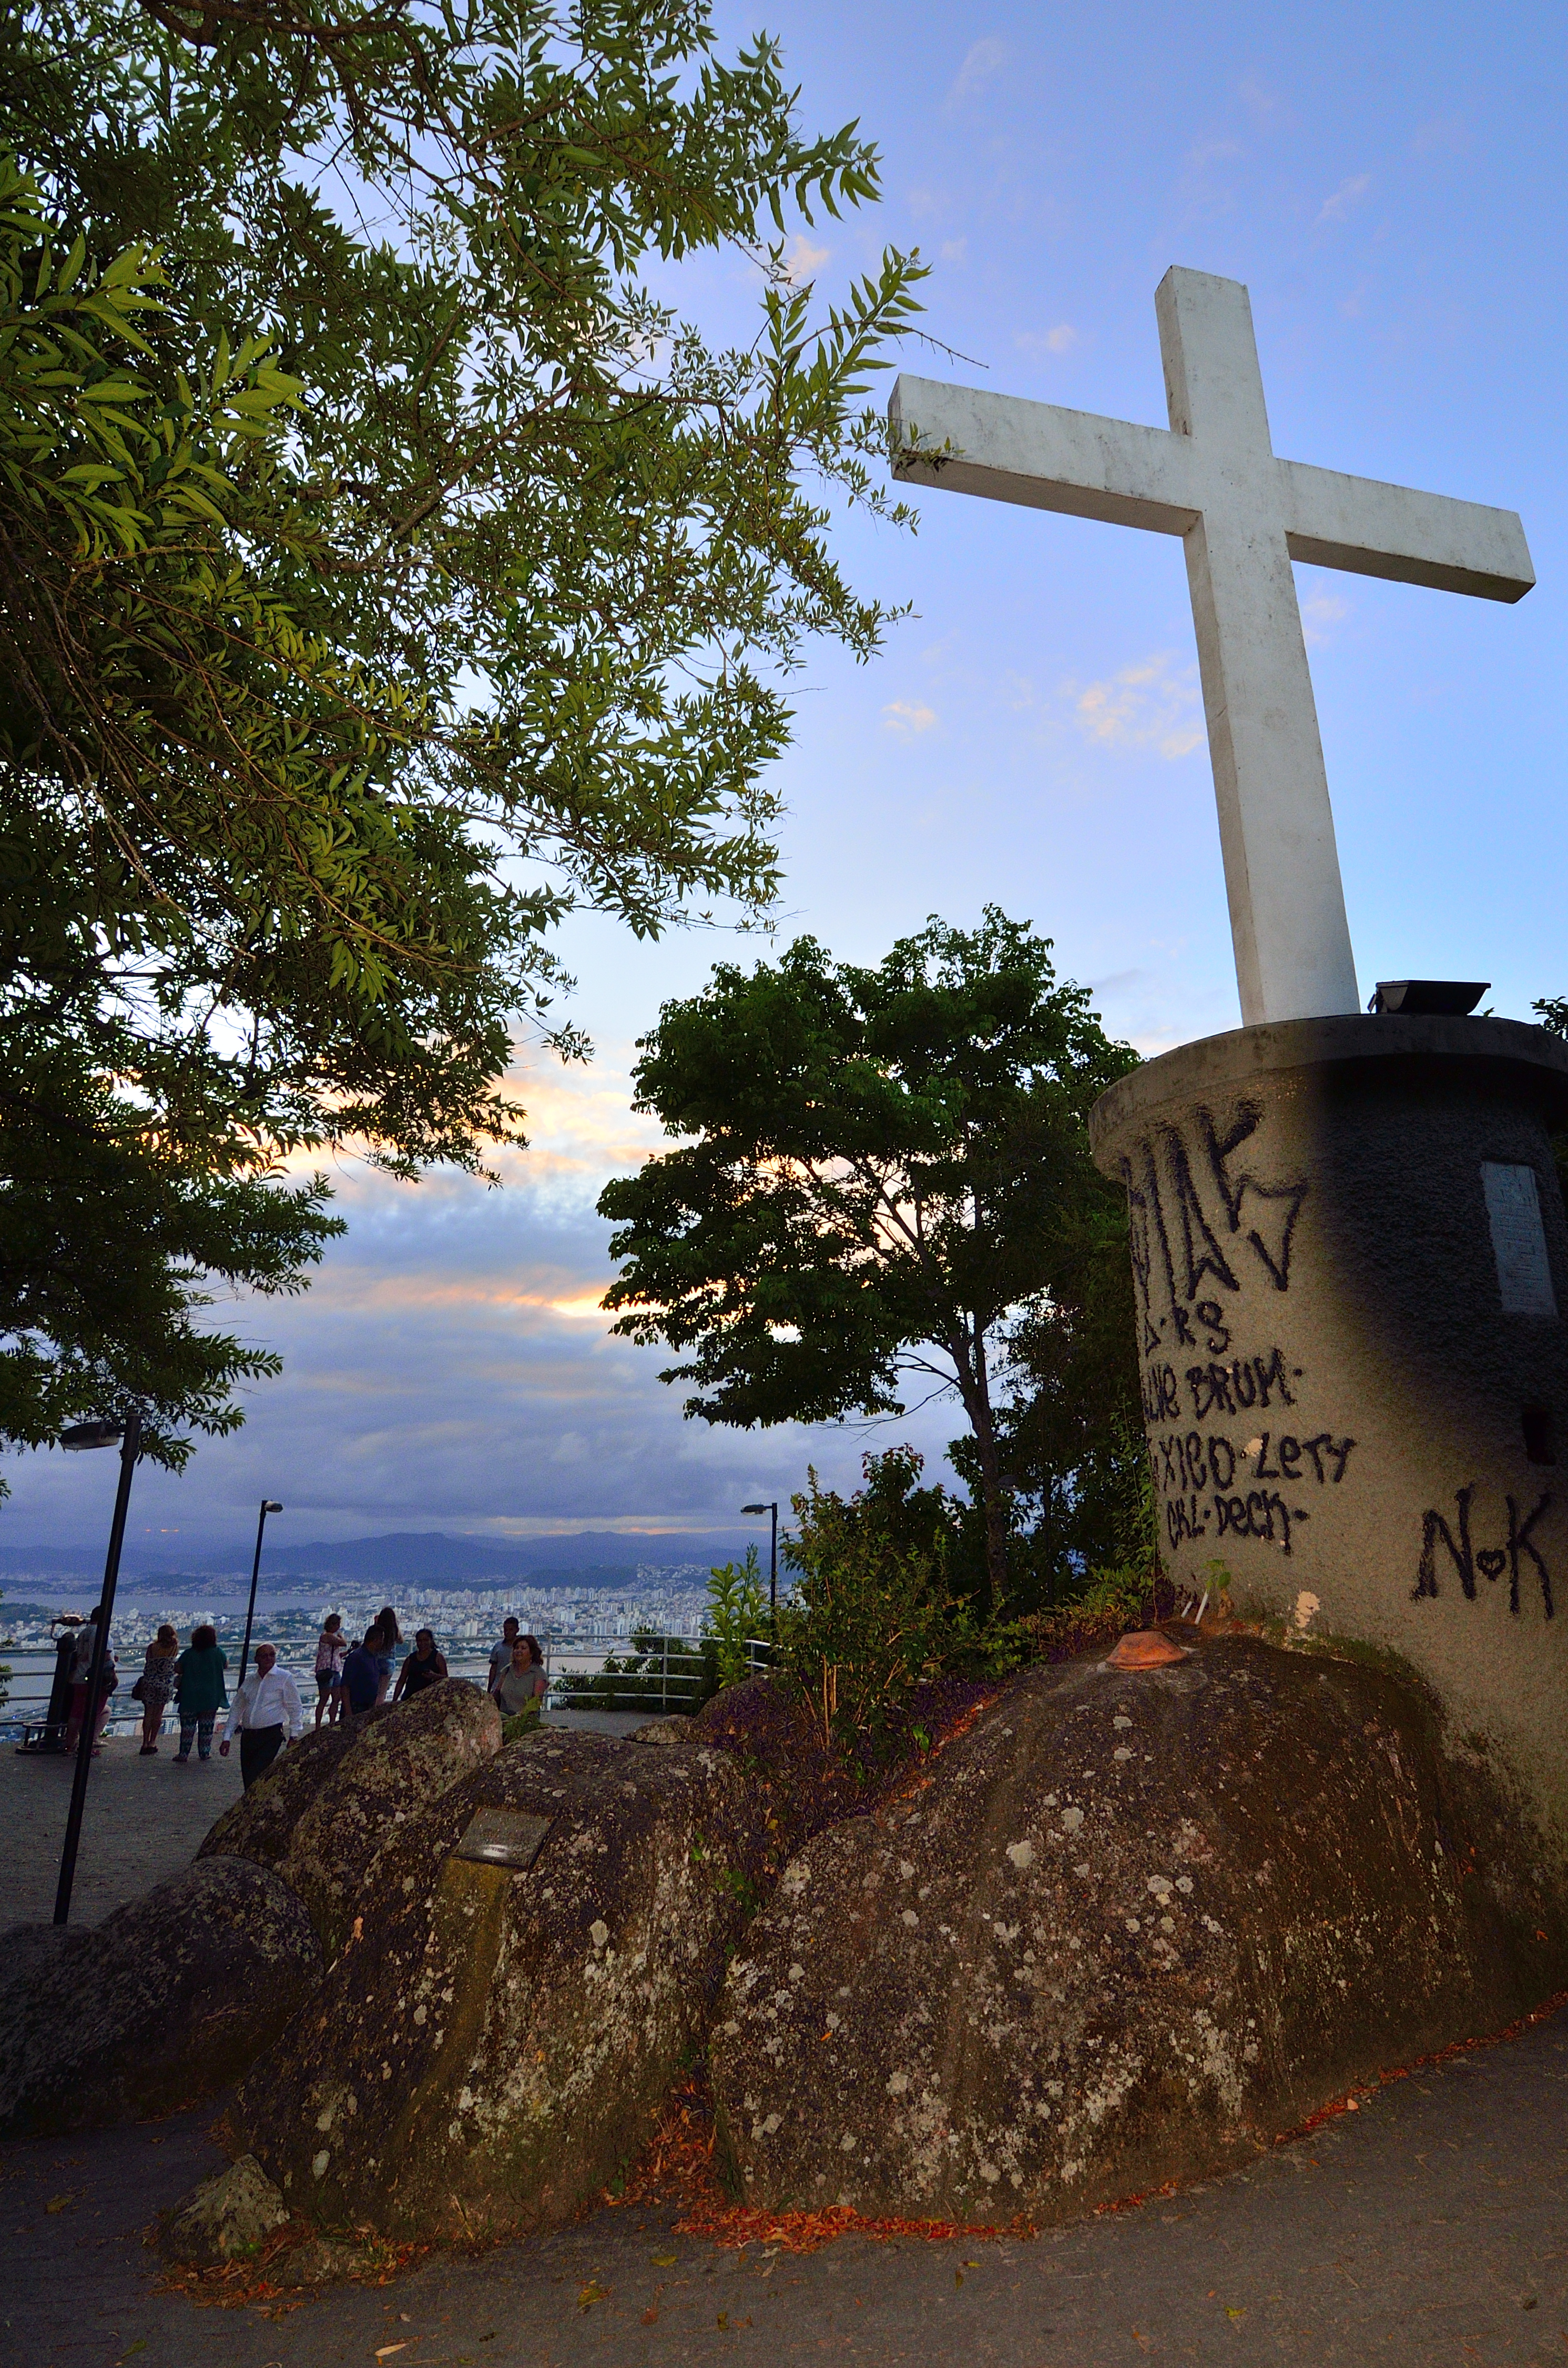
sea, coast, tree, vacation, mar, playa, sol, praia, florianopolis, floripa, morro, prainha, morrodacruz